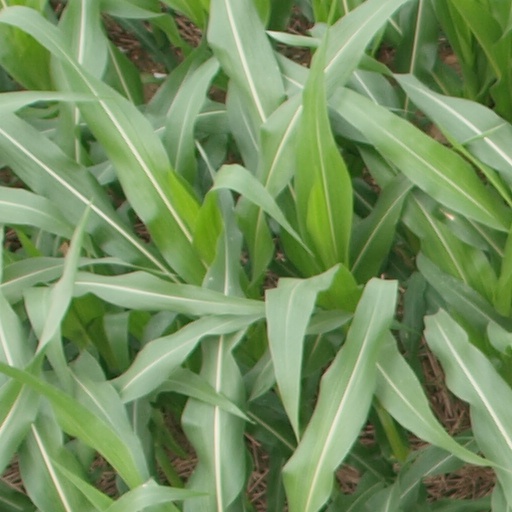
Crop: maize; corn